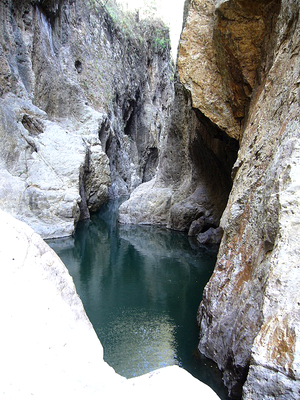
Les zones protégées du Nicaragua sont des zones qui ont une beauté ou une importance naturelle et qui sont sous la protection d'un organisme gouvernemental nicaraguayen. Le Nicaragua compte 78 zones protégées qui couvrent 22 422 km² km², soit environ 17,3 % de la surface terrestre du pays. Le Système National de Zones Protégées est administré par le Ministère de l'Environnement et des Ressources Naturelles.